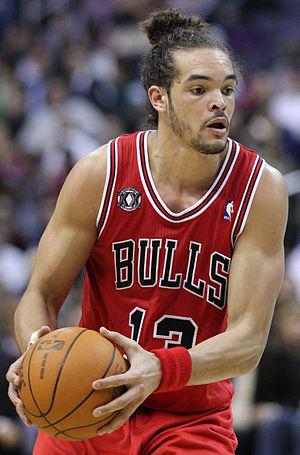
La saison 2014-2015 des Chicago Bulls est la 49ᵉ saison de la franchise en National Basketball Association et la 5ᵉ sous les ordres du coach Tom Thibodeau. À l'intersaison, les Bulls ont laissé partir Carlos Boozer et ont signé Pau Gasol. Chicago a obtenu sa première saison à 50 victoires depuis la saison 2011-2012 avec un bilan de de 50 victoires pour 32 défaites. Finissant troisième de leur conférence, les Bulls rencontrent les Bucks de Milwaukee au premier tour des playoffs 2015, s'imposant par 4-2. Cependant, la saison des Bulls prend fin après leur défaite 2-4 en demi-finale de conférence contre les Cavaliers de Cleveland.
Joakim Noah, né le 25 février 1985 à New York, est un joueur de basket-ball de nationalités française, suédoise et américaine. Il évolue au poste de pivot.
Les Bulls de Chicago sont une franchise professionnelle de basketball basée à Chicago. Fondée le 26 janvier 1966, l'équipe est membre de la ligue majeure de basket-ball américain - la National Basketball Association - et joue dans la Conférence Est, division Centrale. Depuis 1994, ses matchs à domicile se déroulent dans le United Center, un palais omnisports de 22 879 places situé dans le secteur de Near West Side, fréquemment dénommé par ses initiales UC. Sa mascotte est Benny le Taureau.